Italy

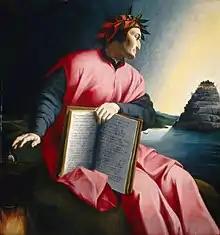
Dante Alighieri, whose works helped establish modern Italian language, is considered one of the greatest poets of the Middle Ages. His epic poem "Divine Comedy" ranks among the finest works of world literature.

Italy's official language is Italian. There are an estimated 64 million native Italian speakers around the world, and another 21 million use it as a second language. Italian is often natively spoken as a regional dialect, not to be confused with Italy's regional and minority languages; however, during the 20th century, the establishment of a national education system led to a decrease in regional dialects. Standardisation was further expanded in the 1950s and 1960s, due to economic growth and the rise of mass media and television.